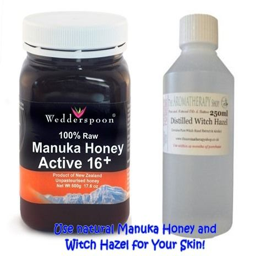
drug and food , that is inexpensive and safe .